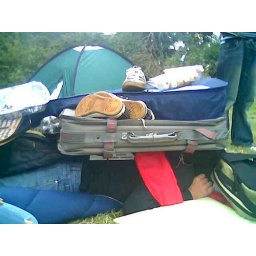
theres a person under all that, one more shoe and he woke up